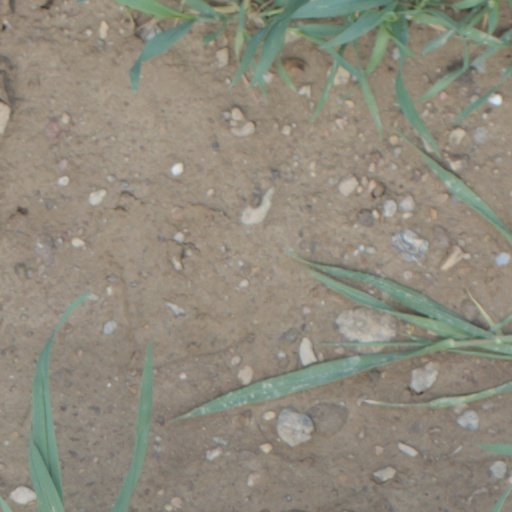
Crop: wheat